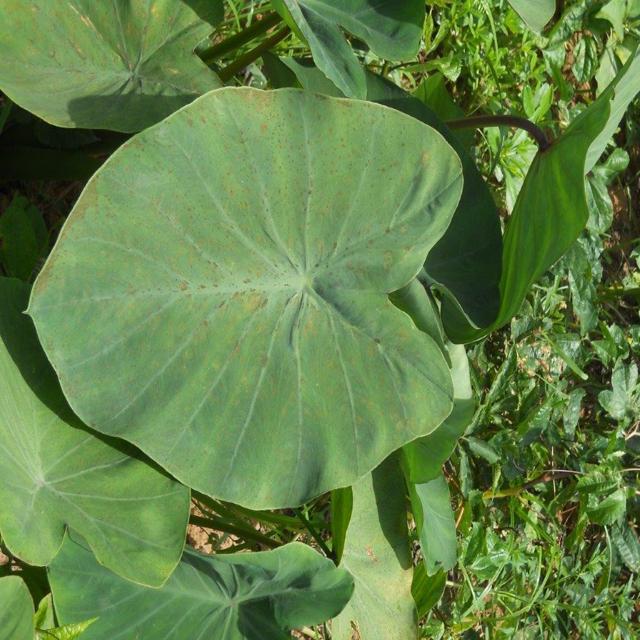
Label: Healthy